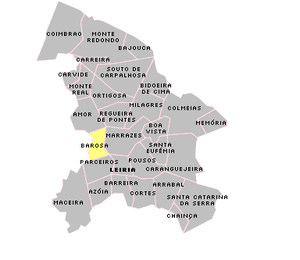
Localisation de Barosa sur la freguesia de Leiria